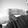
ASL letter: H